Kronprinsessegade 20

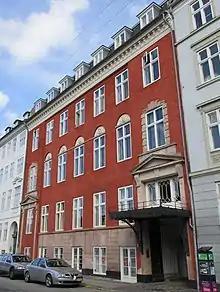
Kronprinsessegade 20

Kronprinsessegade 20 was built by city builder Jørgen Henrich Rawert and Andreas Hallander in 1805–1806. The property was listed in the new cadastre of 19+7 as No. 392 in St. Ann's West Quarter.